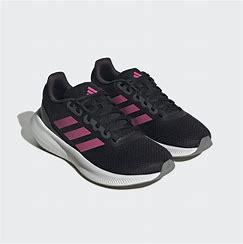
Brand: Adidas
Model: Runfalcon